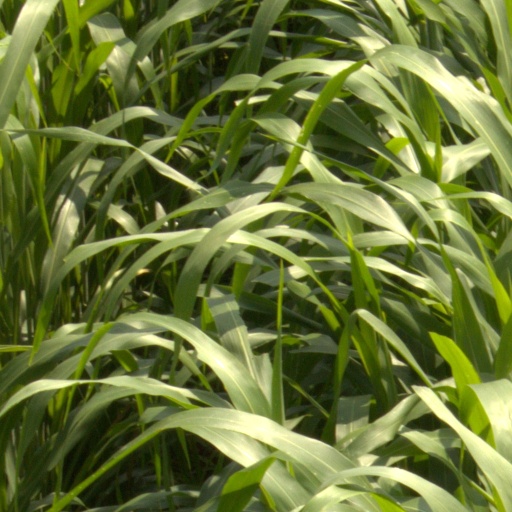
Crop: sorghum